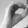
ASL letter: O